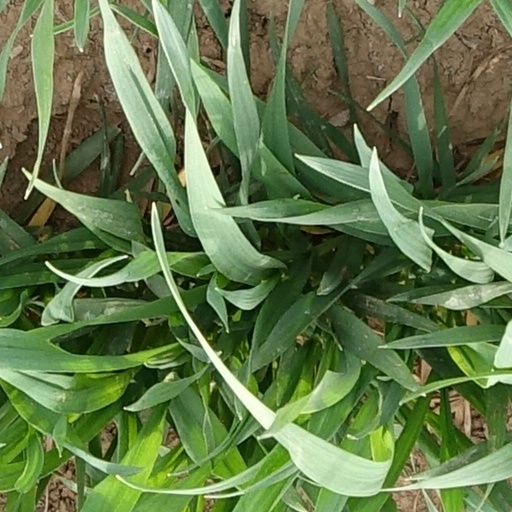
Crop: wheat